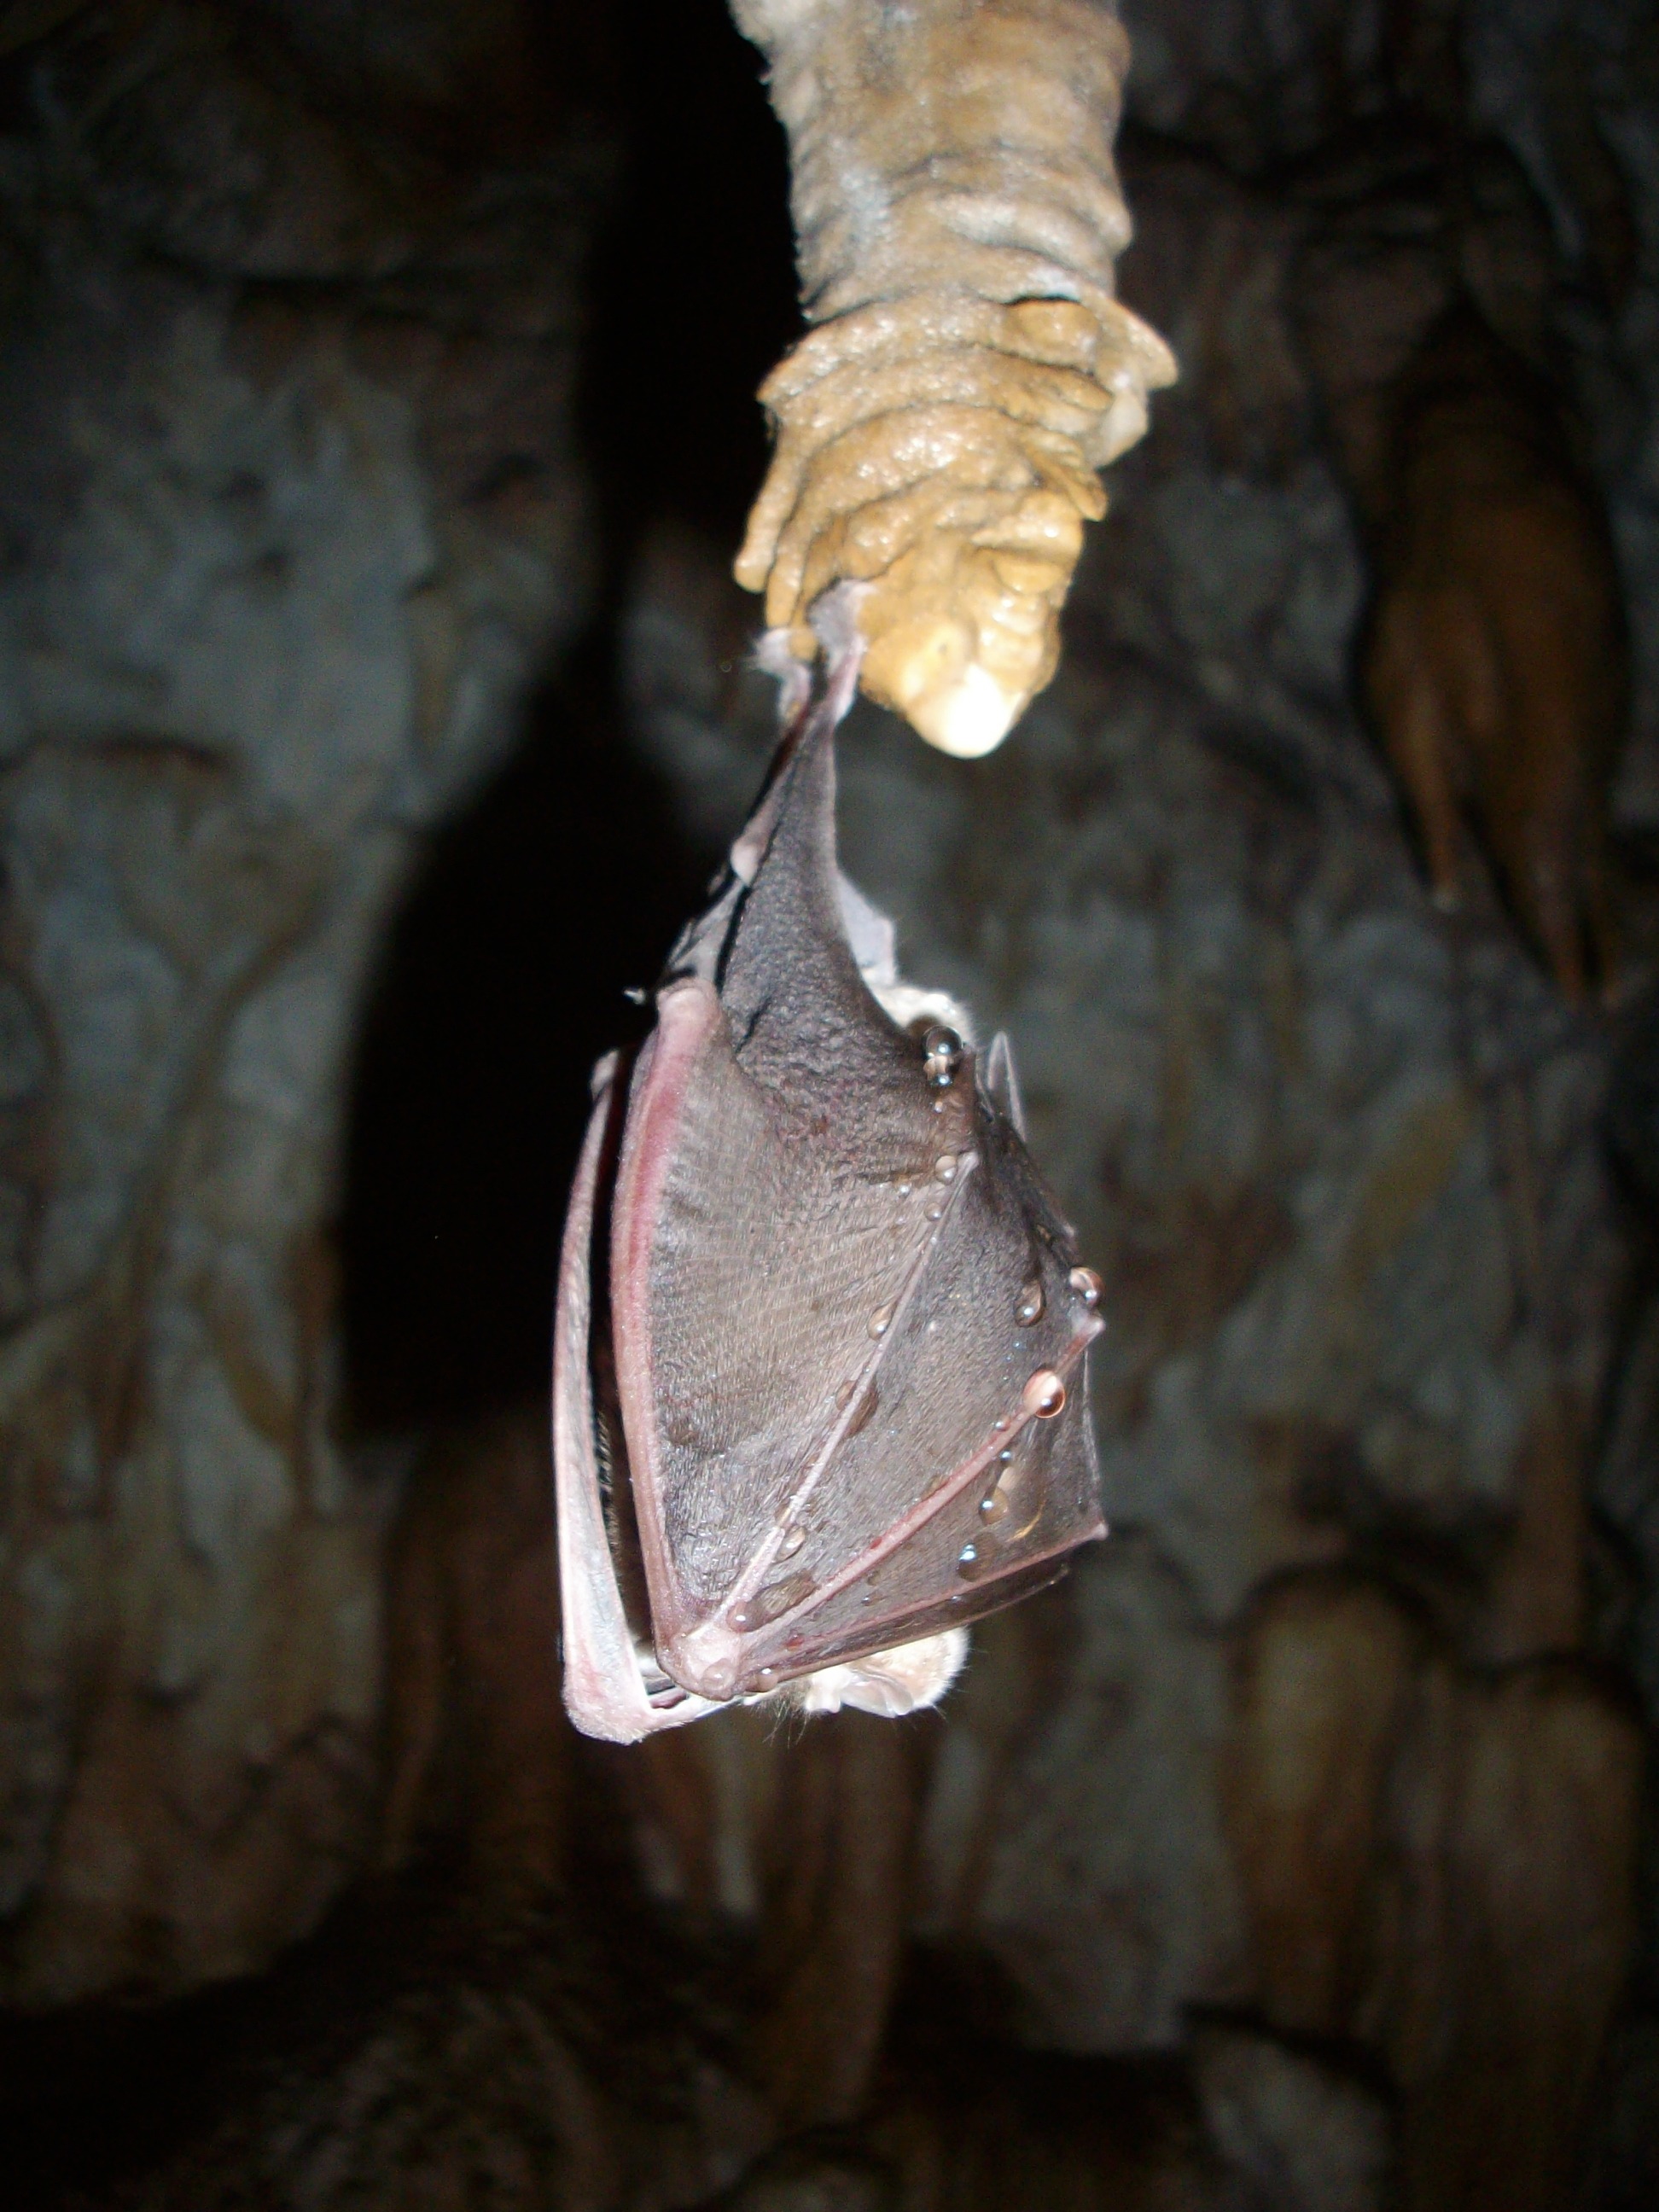
formation, cave, bat, caves, caving, stalagmite, stalactite, hibernation, landform, stalactites, speleology, cave formations, hibernated bat